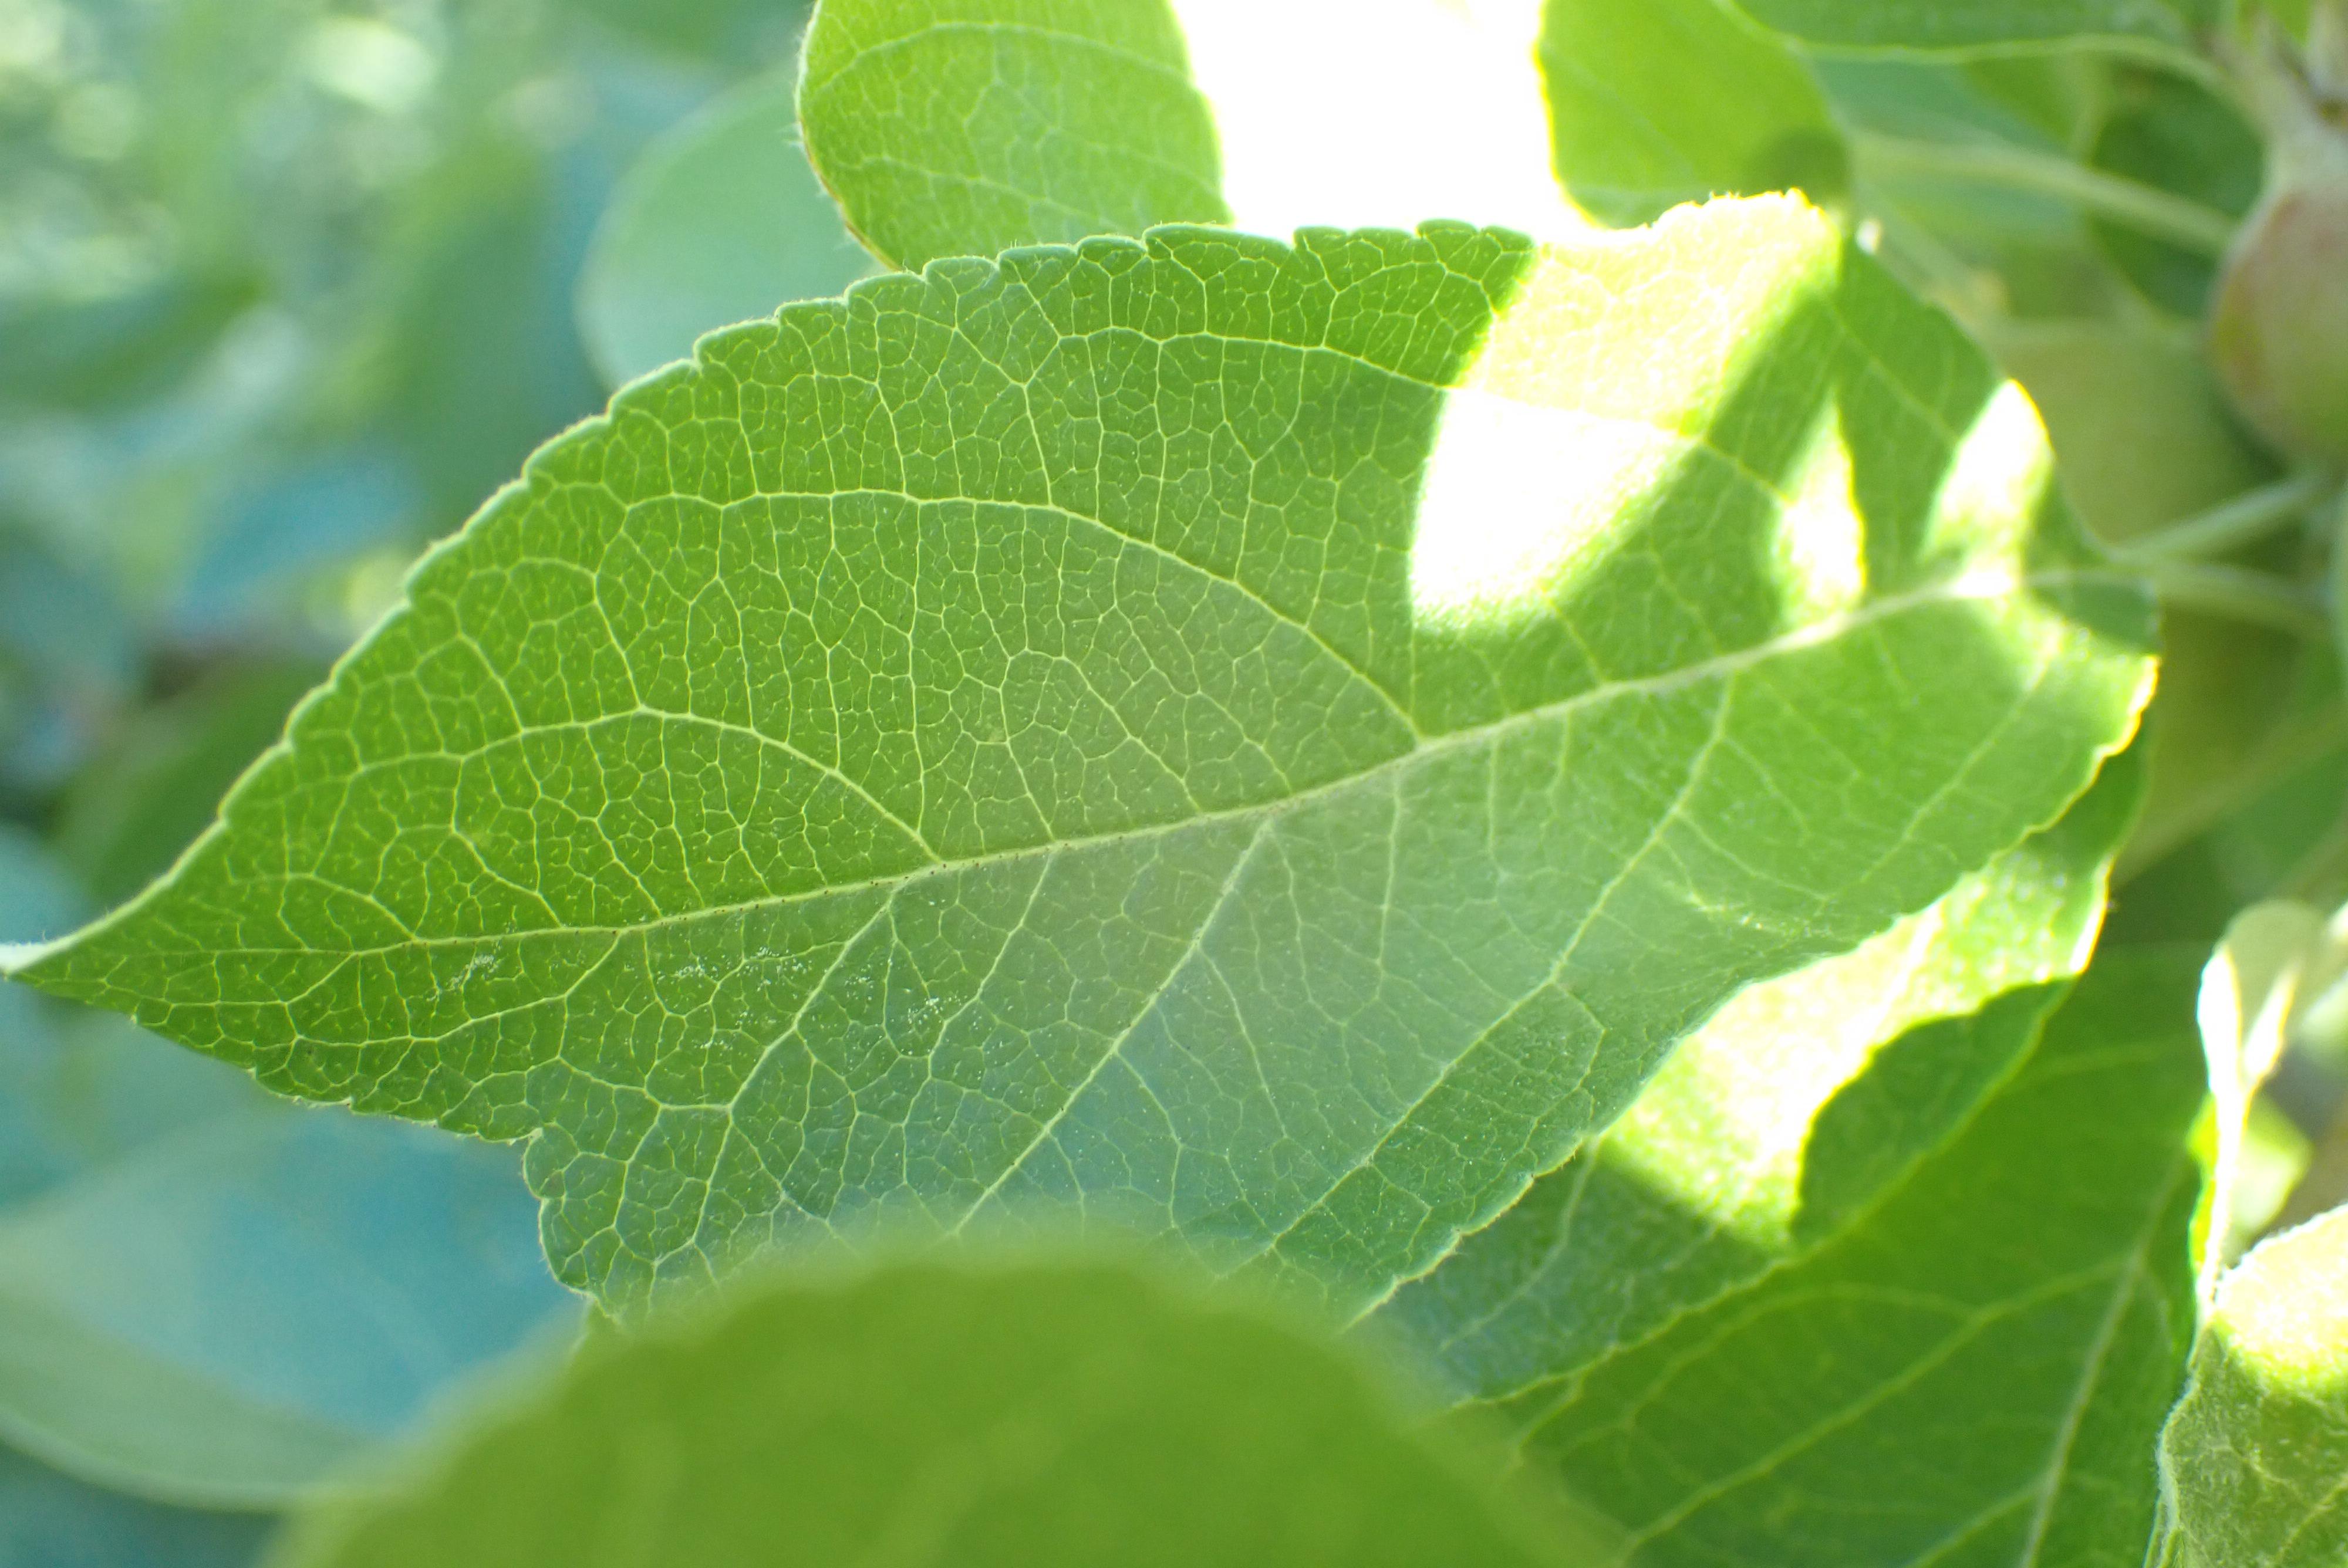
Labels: healthy